Torger Ødegaard

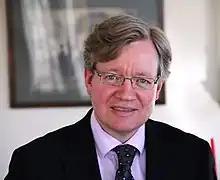
Torger Ødegaard

Torger Ødegaard (born 5 December 1966) is a Norwegian politician for the Conservative Party.